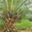
Label: palm_tree